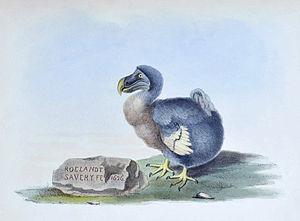
Le dodo, dans la culture, est souvent considéré comme un animal stupide. C'est un personnage fréquent dans les films et séries télévisées d'animation, ainsi que dans les jeux vidéo. Il est aussi présent dans la littérature de jeunesse et de science-fiction.
Le Dronte de Maurice est une espèce d'oiseaux de l'ordre des Columbiformes, endémique de l'île Maurice, disparue depuis le XVIᵉ siècle. Il est plus connu sous le nom de dodo, nom vernaculaire également utilisé pour désigner le Solitaire de Bourbon, bien que celui-ci appartienne à un autre ordre.